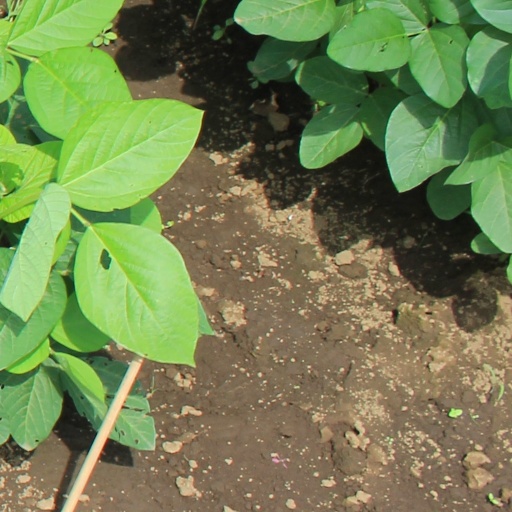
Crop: soybean